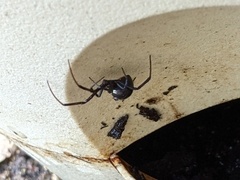
Species: Lactrodectus_hesperus